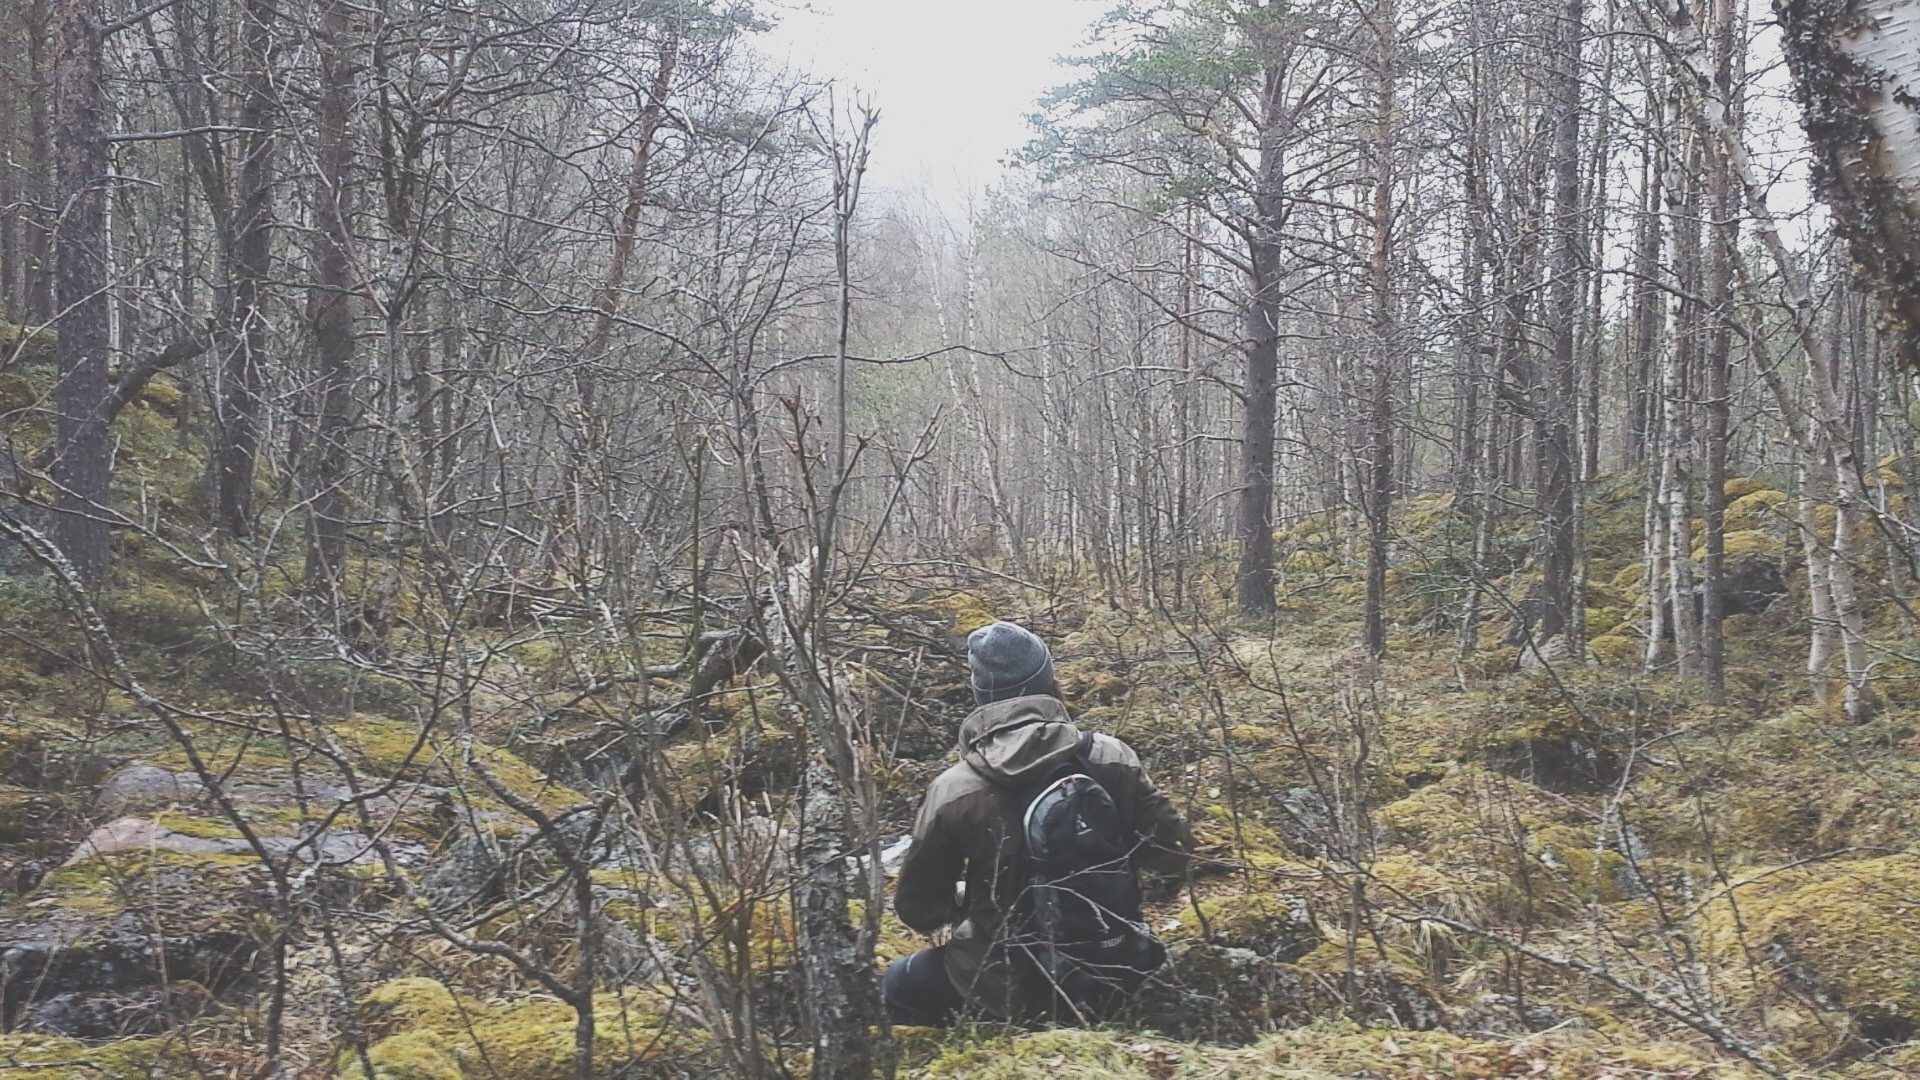
forest, wilderness, trail, ridge, sports, woodland, habitat, hunting, natural environment, animal sports